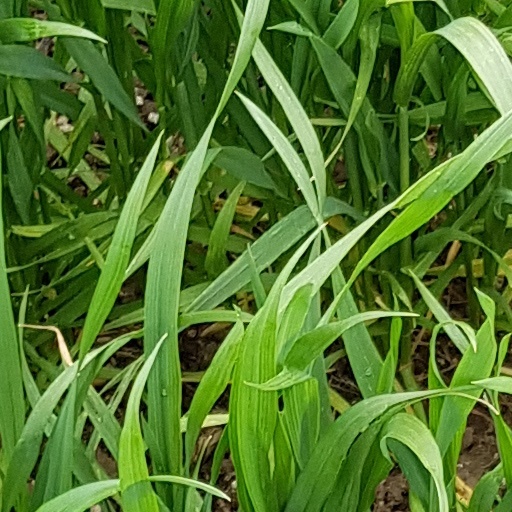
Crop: wheat